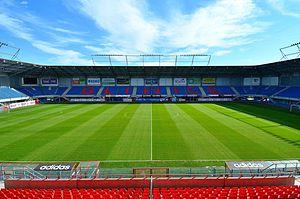
Gliwice est une ville de Pologne, en voïvodie de Silésie dans la partie sud de la Pologne, située à 27 kilomètres a l'ouest de Katowice, sur la rivière Kłodnica. Le chef-lieu du Powiat de Gliwice ainsi que du Powiat-Ville de Gliwice. Centre industriel, logistique, scientifique et universitaire à l'extrémité ouest de l'agglomération de Katowice. Noeud ferroviaire et routier, port terminal sur le canal de Gliwice.